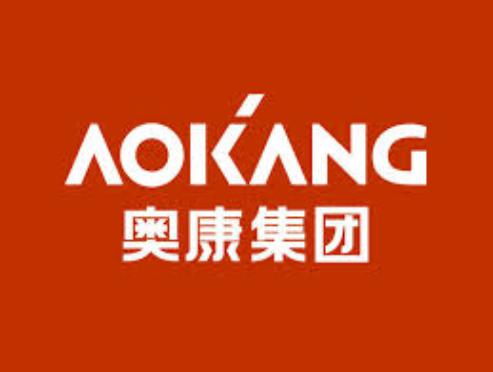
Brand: AOKANG
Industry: Clothes